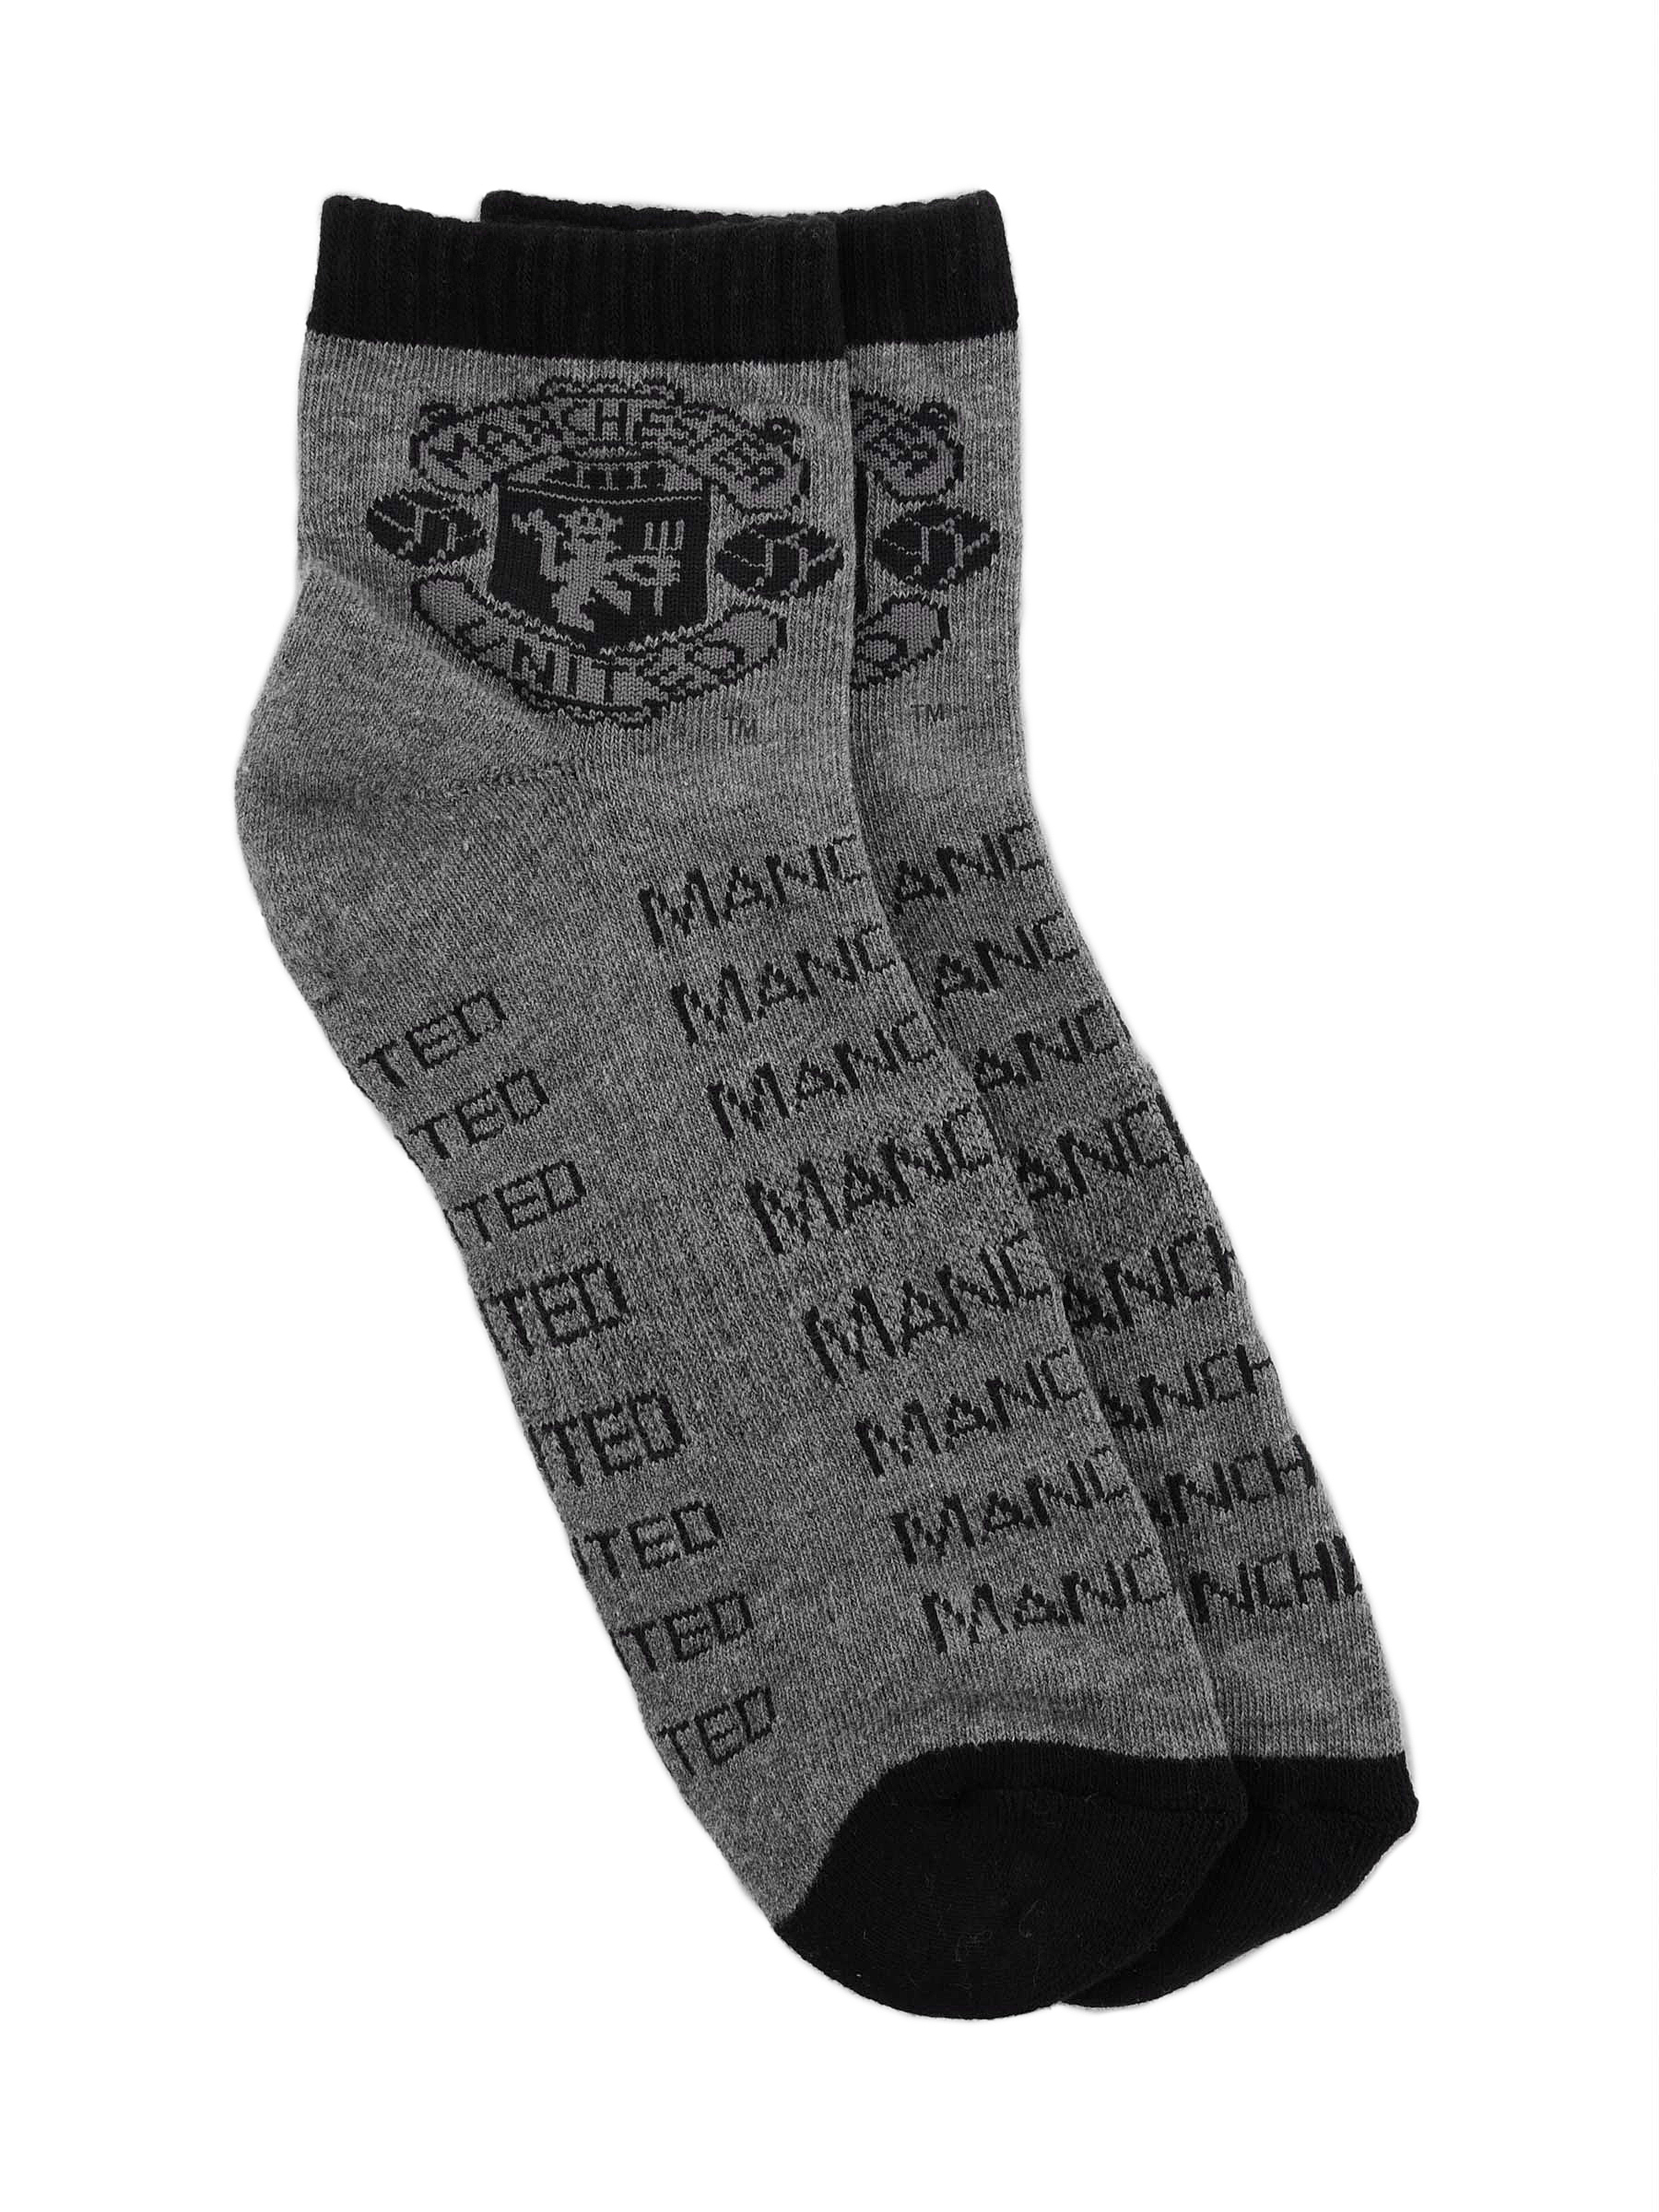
Manchester United Men Grey Socks
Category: Accessories / Socks / Socks
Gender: Men
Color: Grey
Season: Fall 2011
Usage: Casual